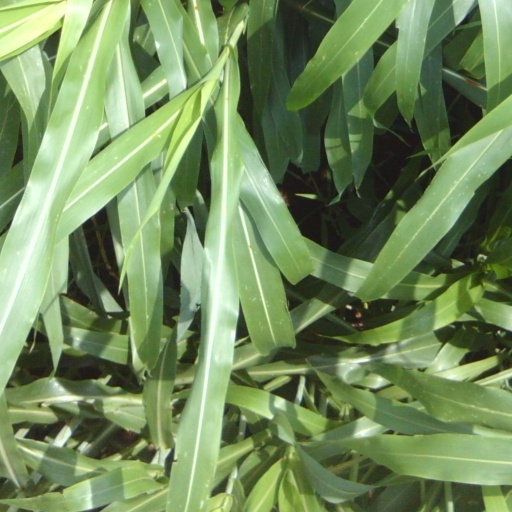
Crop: sorghum